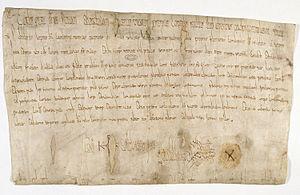
Charlemagne, du latin Carolus Magnus, ou Charles Iᵉʳ dit « le Grand », né à une date inconnue, mort le 28 janvier 814 à Aix-la-Chapelle, est un roi des Francs et empereur. Il appartient à la dynastie des Carolingiens. Fils de Pépin le Bref, il est roi des Francs à partir de 768, devient par conquête roi des Lombards en 774 et est couronné empereur à Rome par le pape Léon III le 24 ou 25 décembre 800, relevant une dignité disparue en Occident depuis la déposition, trois siècles auparavant, de Romulus Augustule en 476.